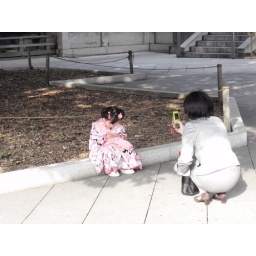
Little girl in pink